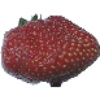
Label: Strawberry Wedge 1